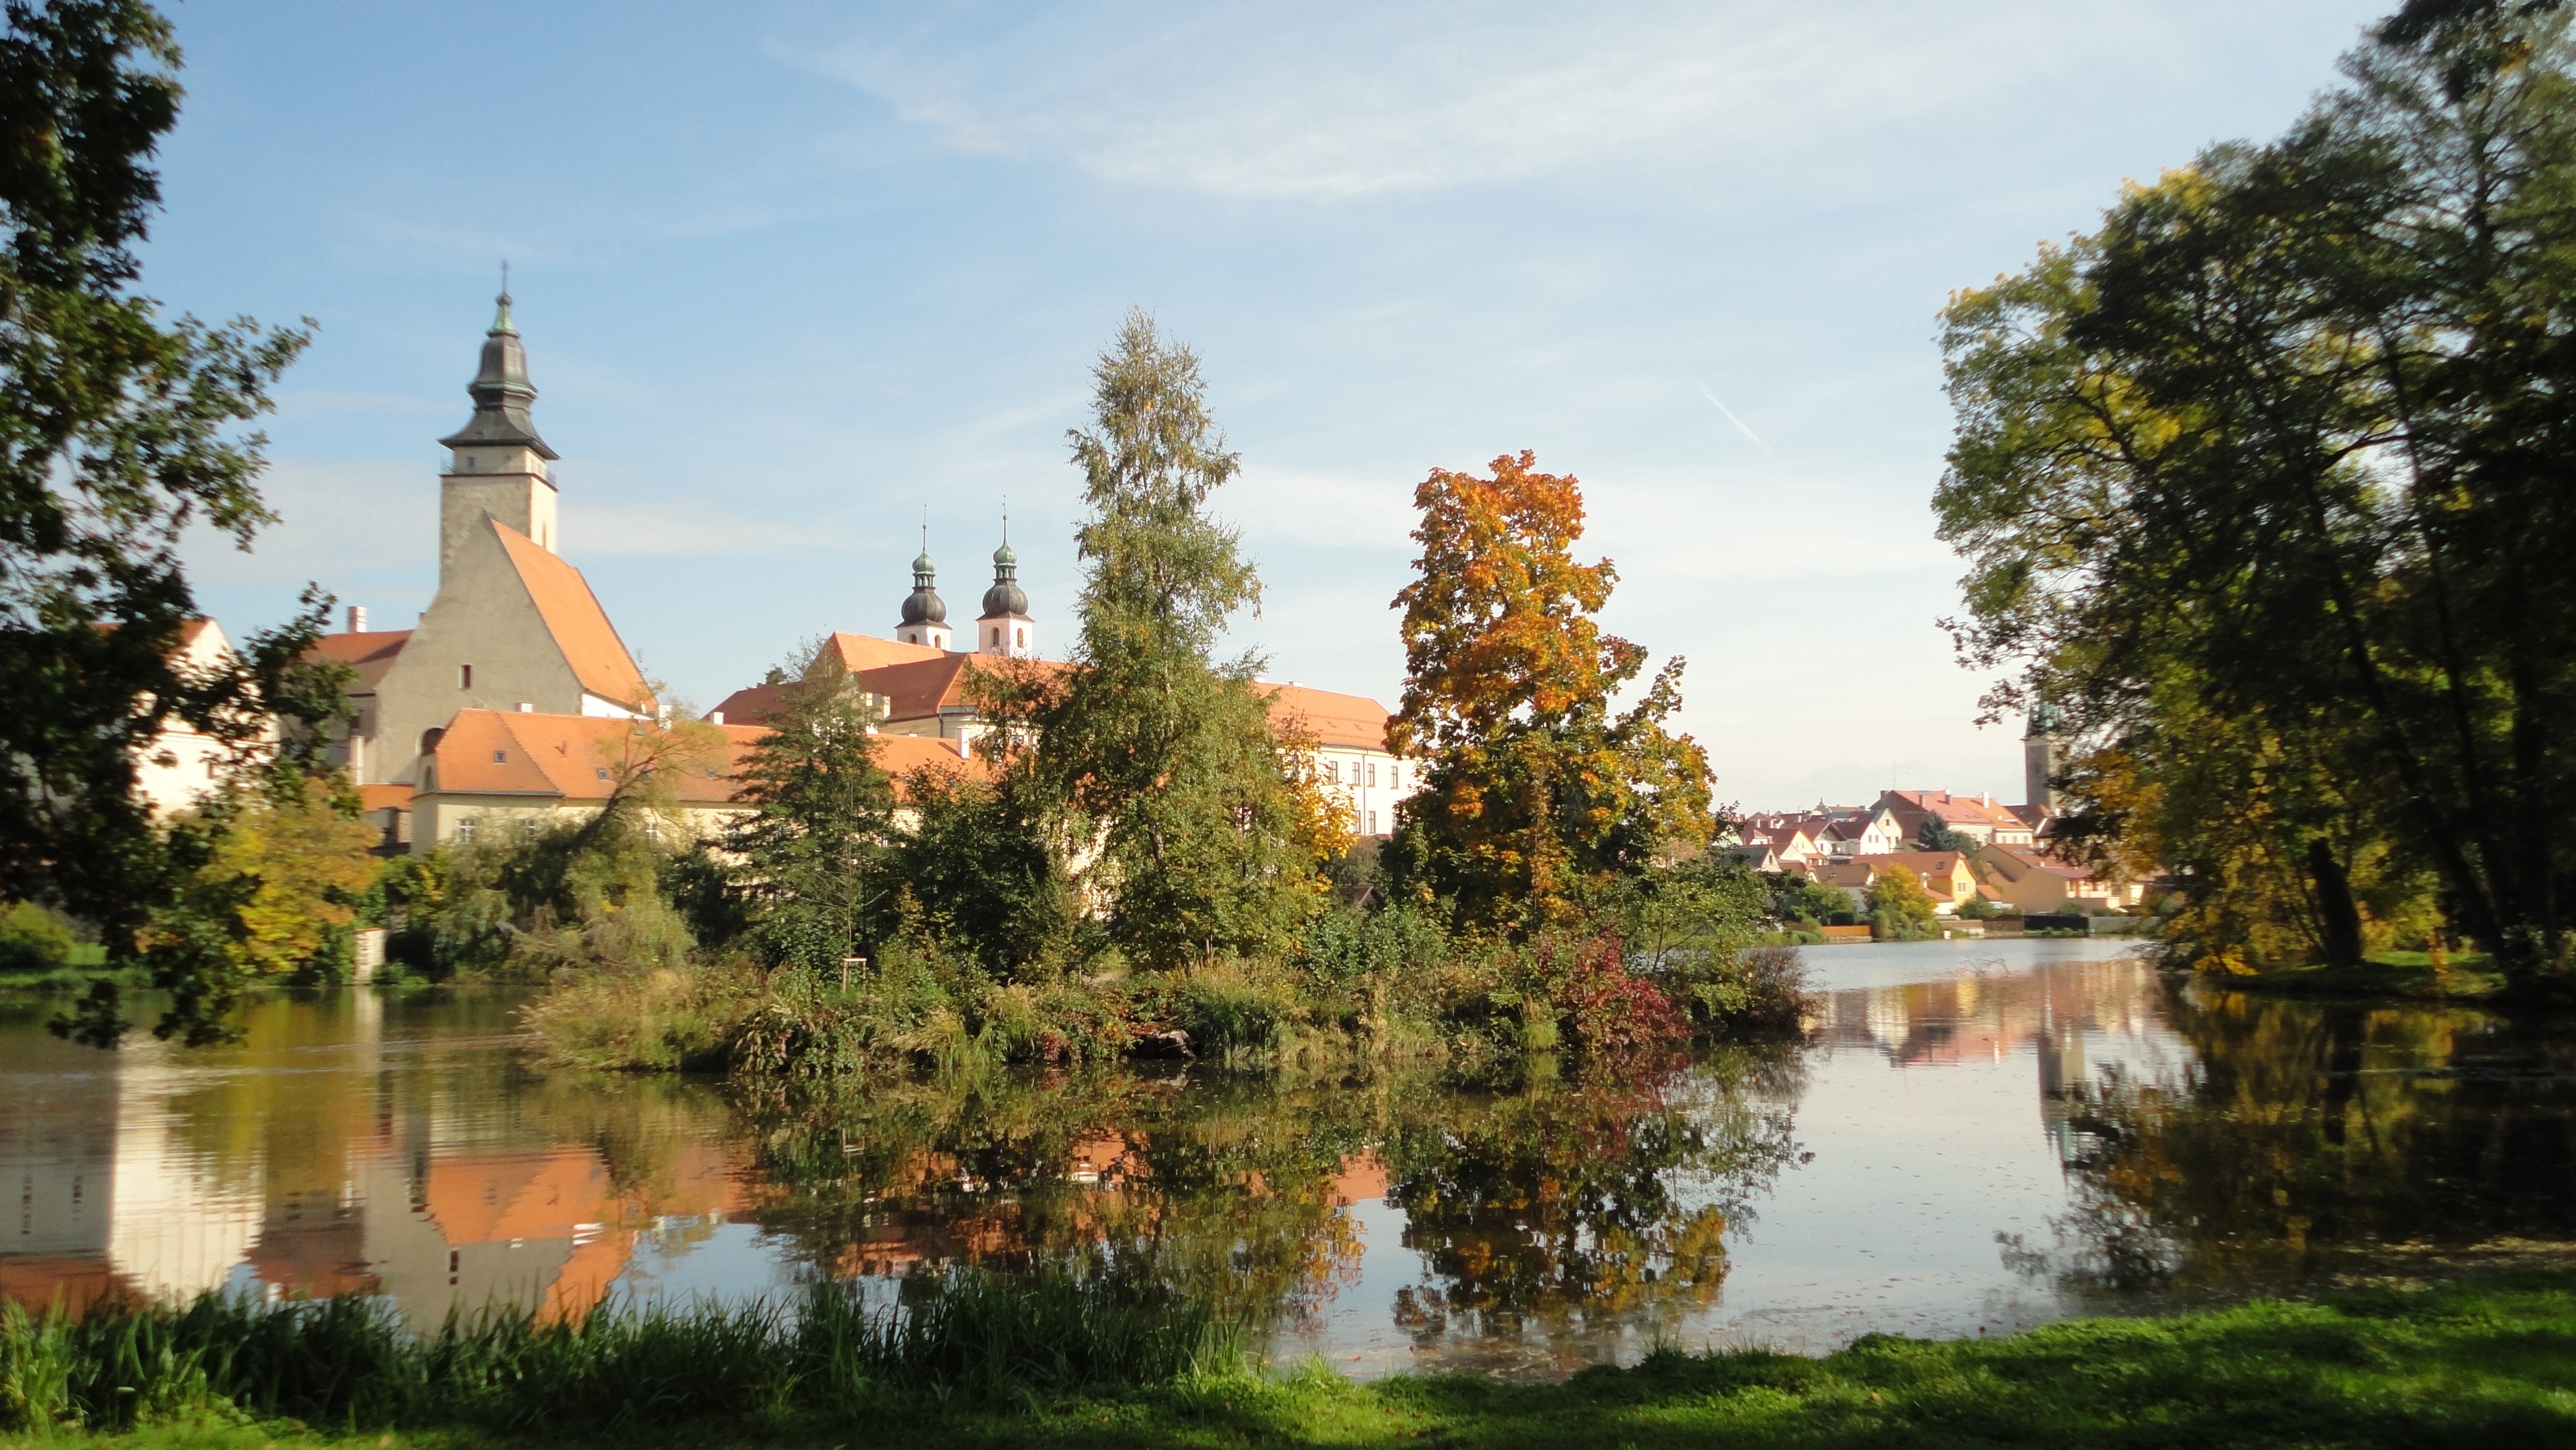
tree, flower, chateau, pond, reflection, park, garden, tourism, waterway